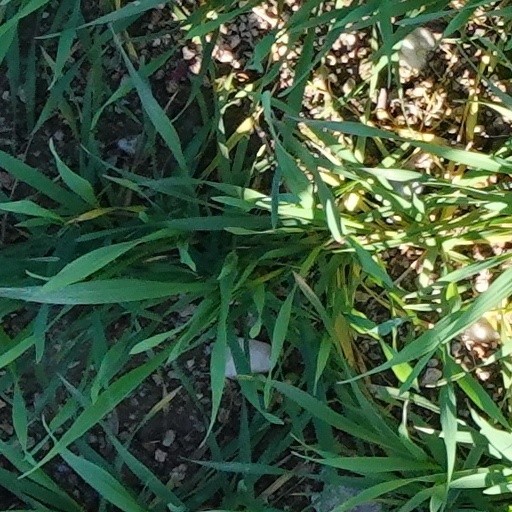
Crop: wheat